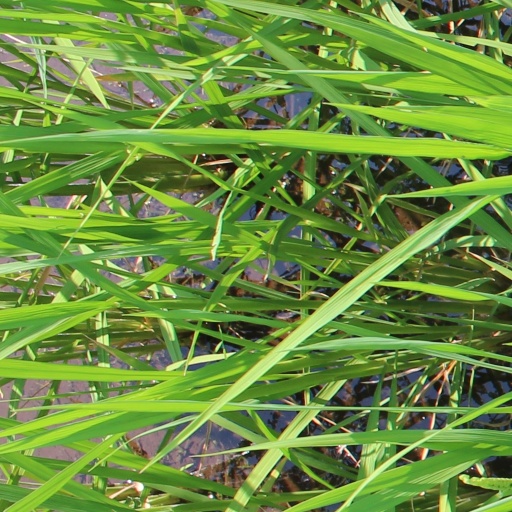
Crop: rice